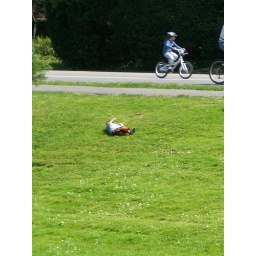
joe and i were in golden gate park and saw this cute kid rolling down this grassy hill and loved it.